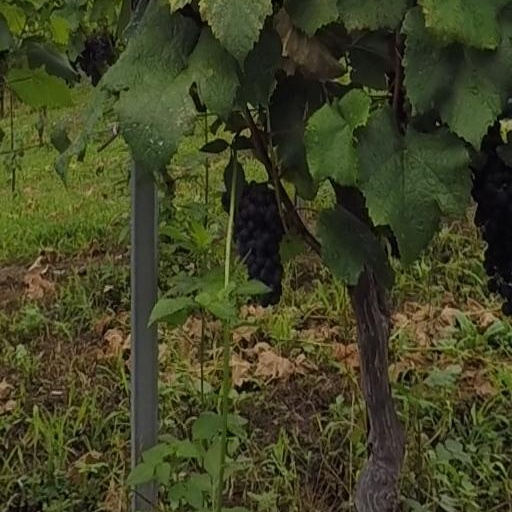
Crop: grape